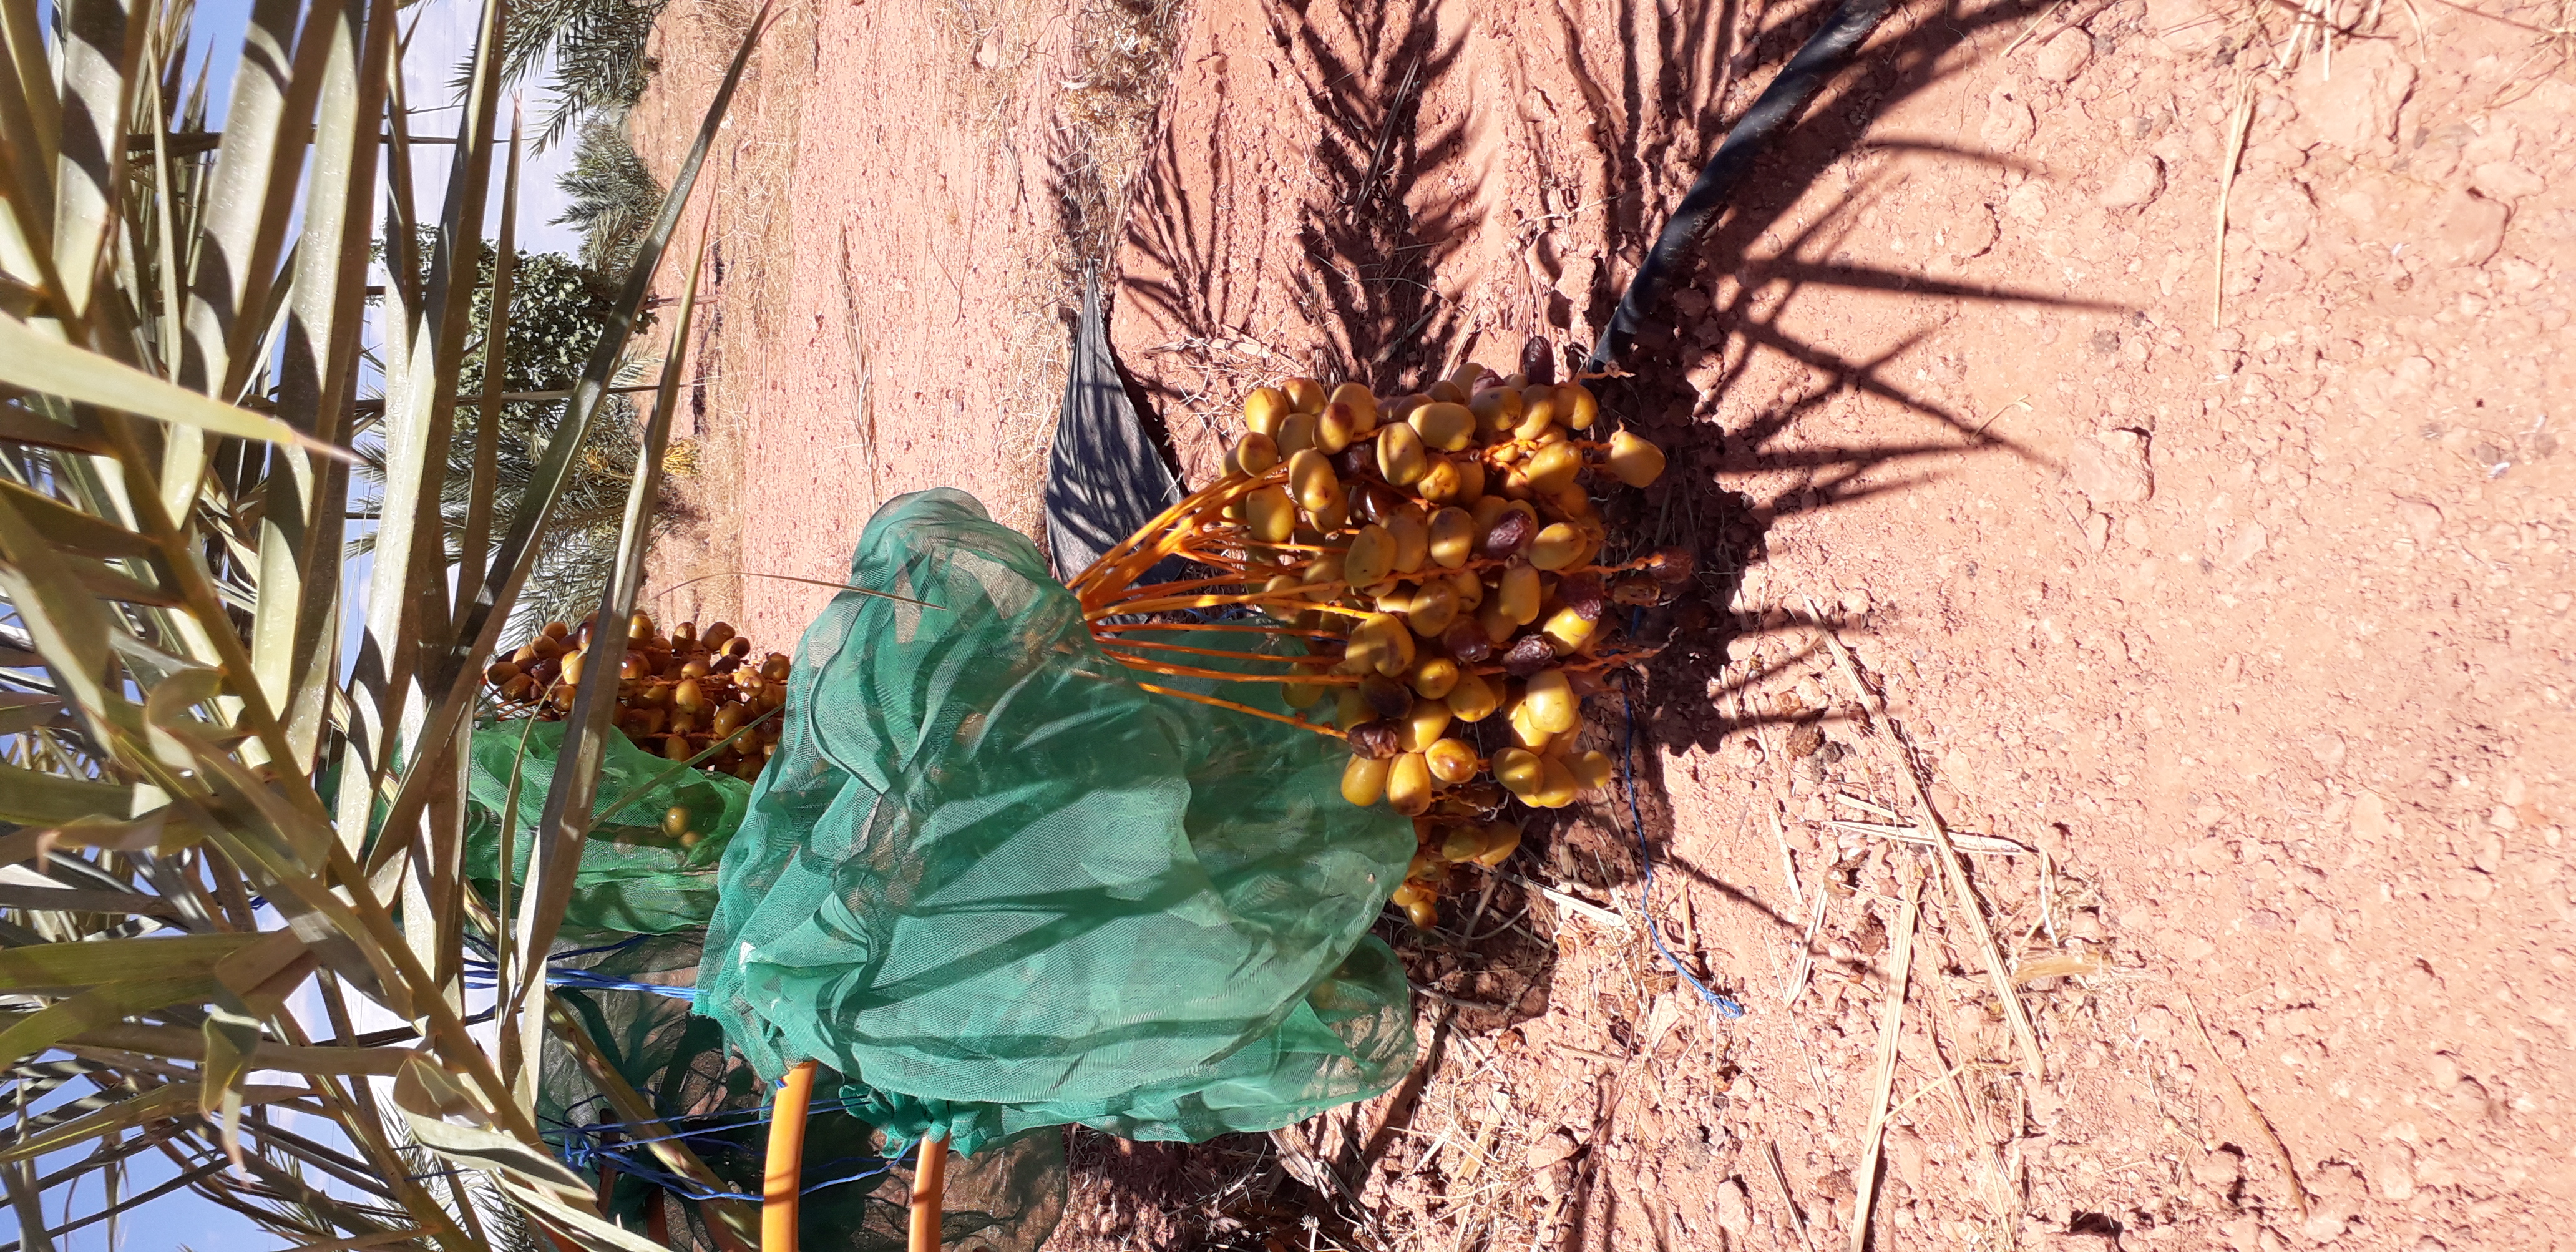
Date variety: Boufagous